Sky position (RA, Dec in degrees): 195.244, 29.626
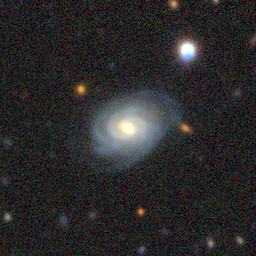
Galaxy morphology: Unbarred Tight Spiral Galaxies